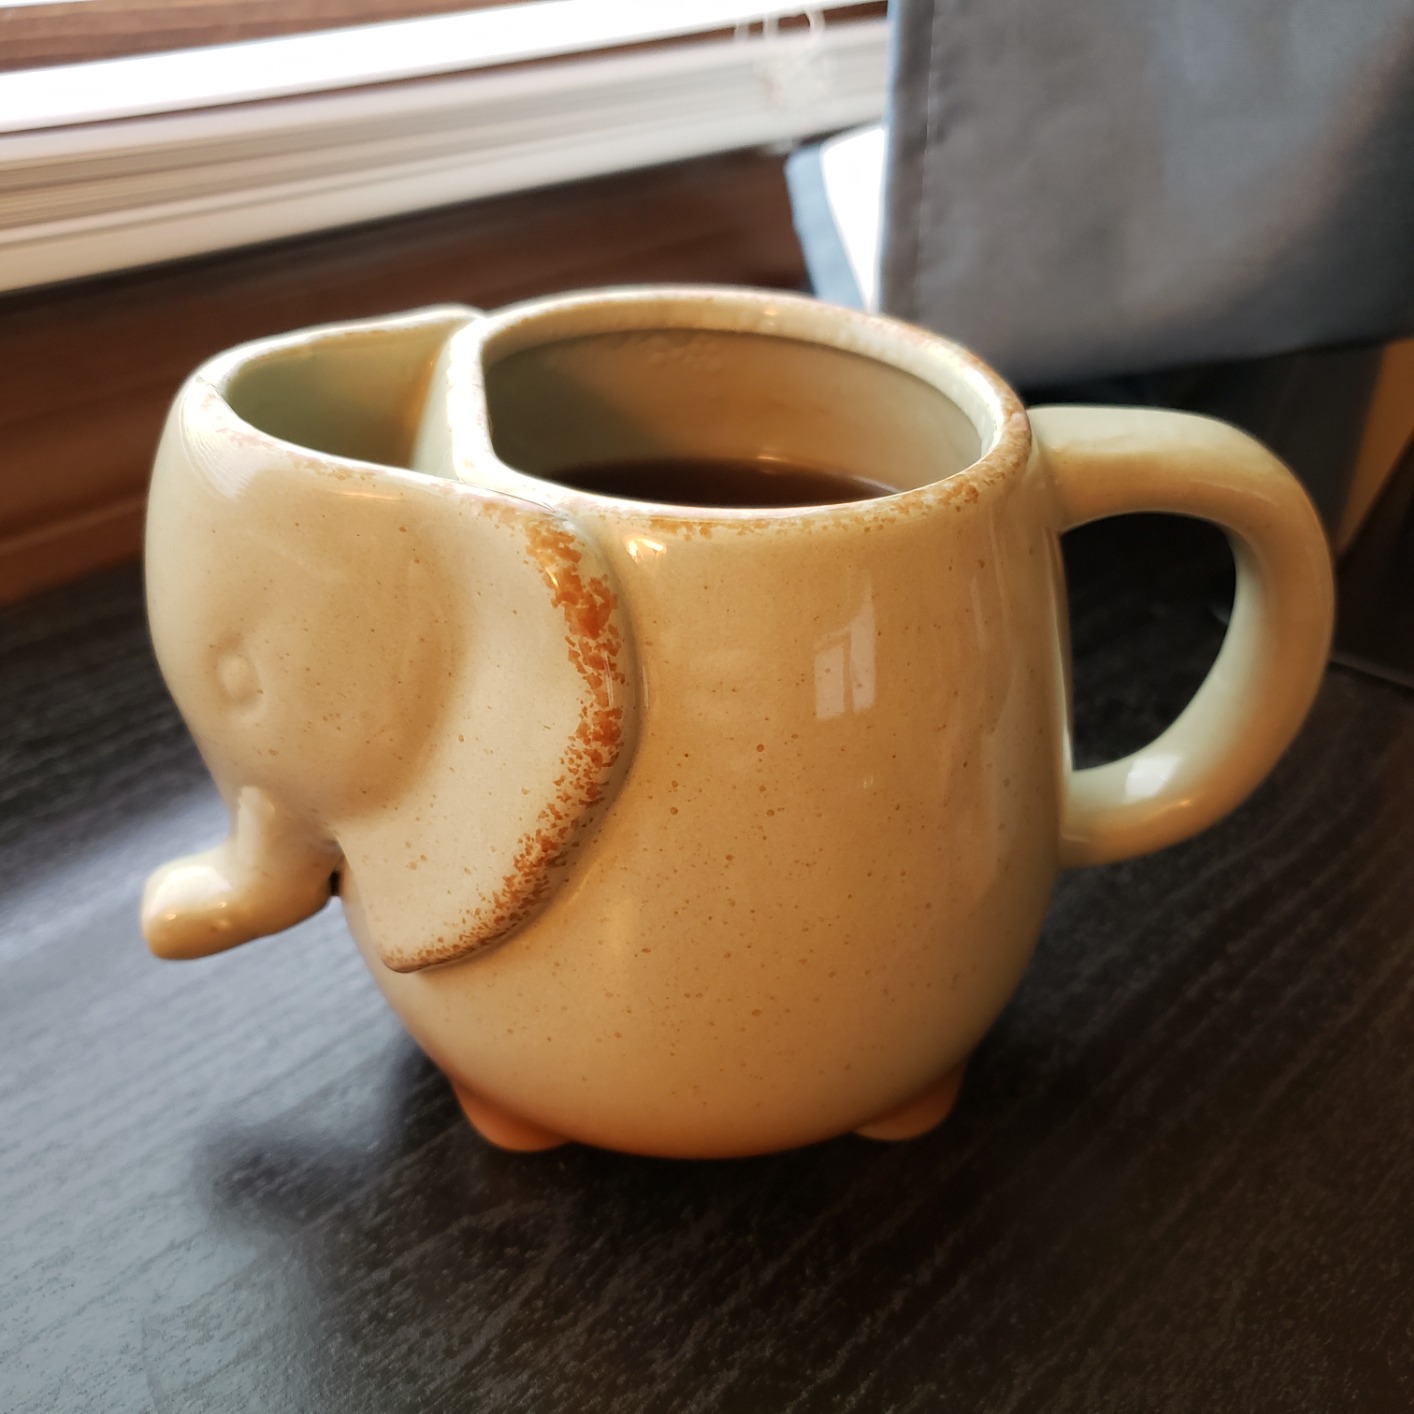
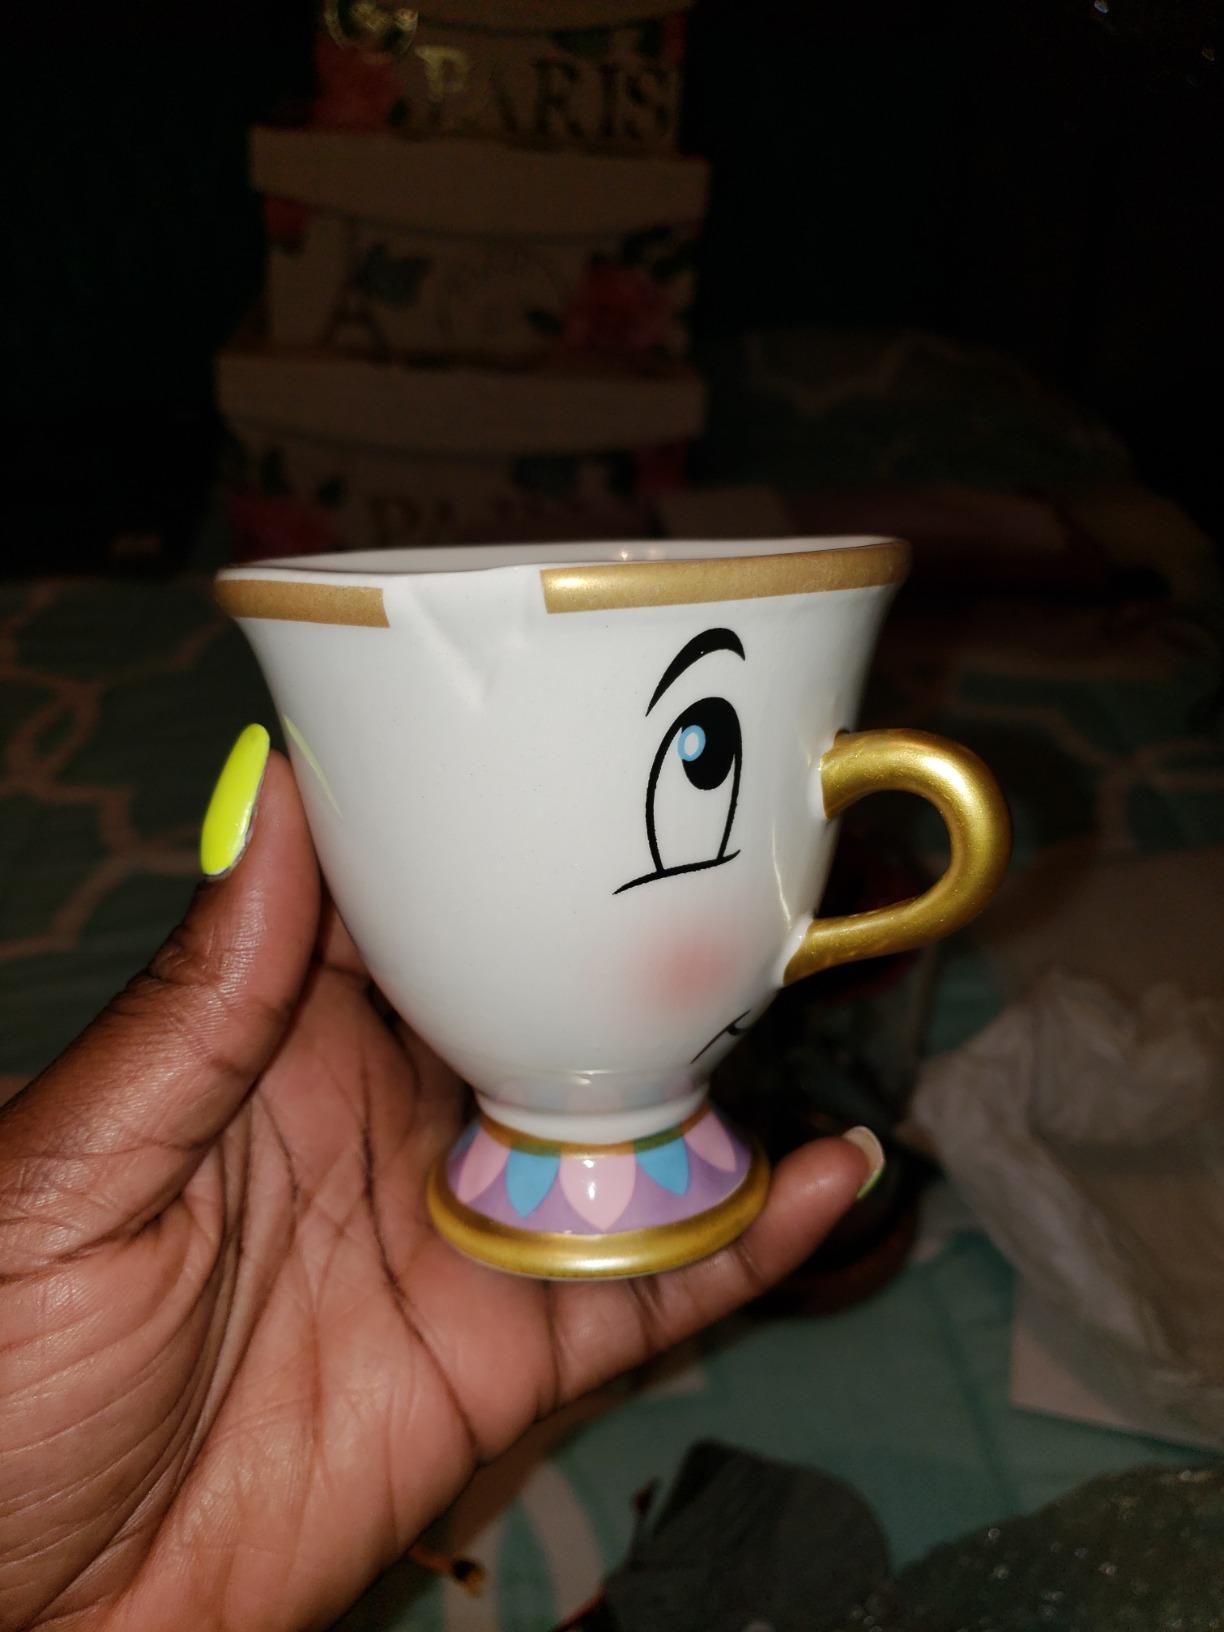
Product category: items_mug
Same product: no